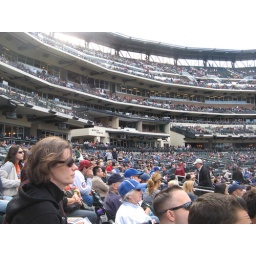
Citi Field, 10/03/10: non-zoom view of Jeff Wilpon in the owners' box behind home plate (IMG_3478)